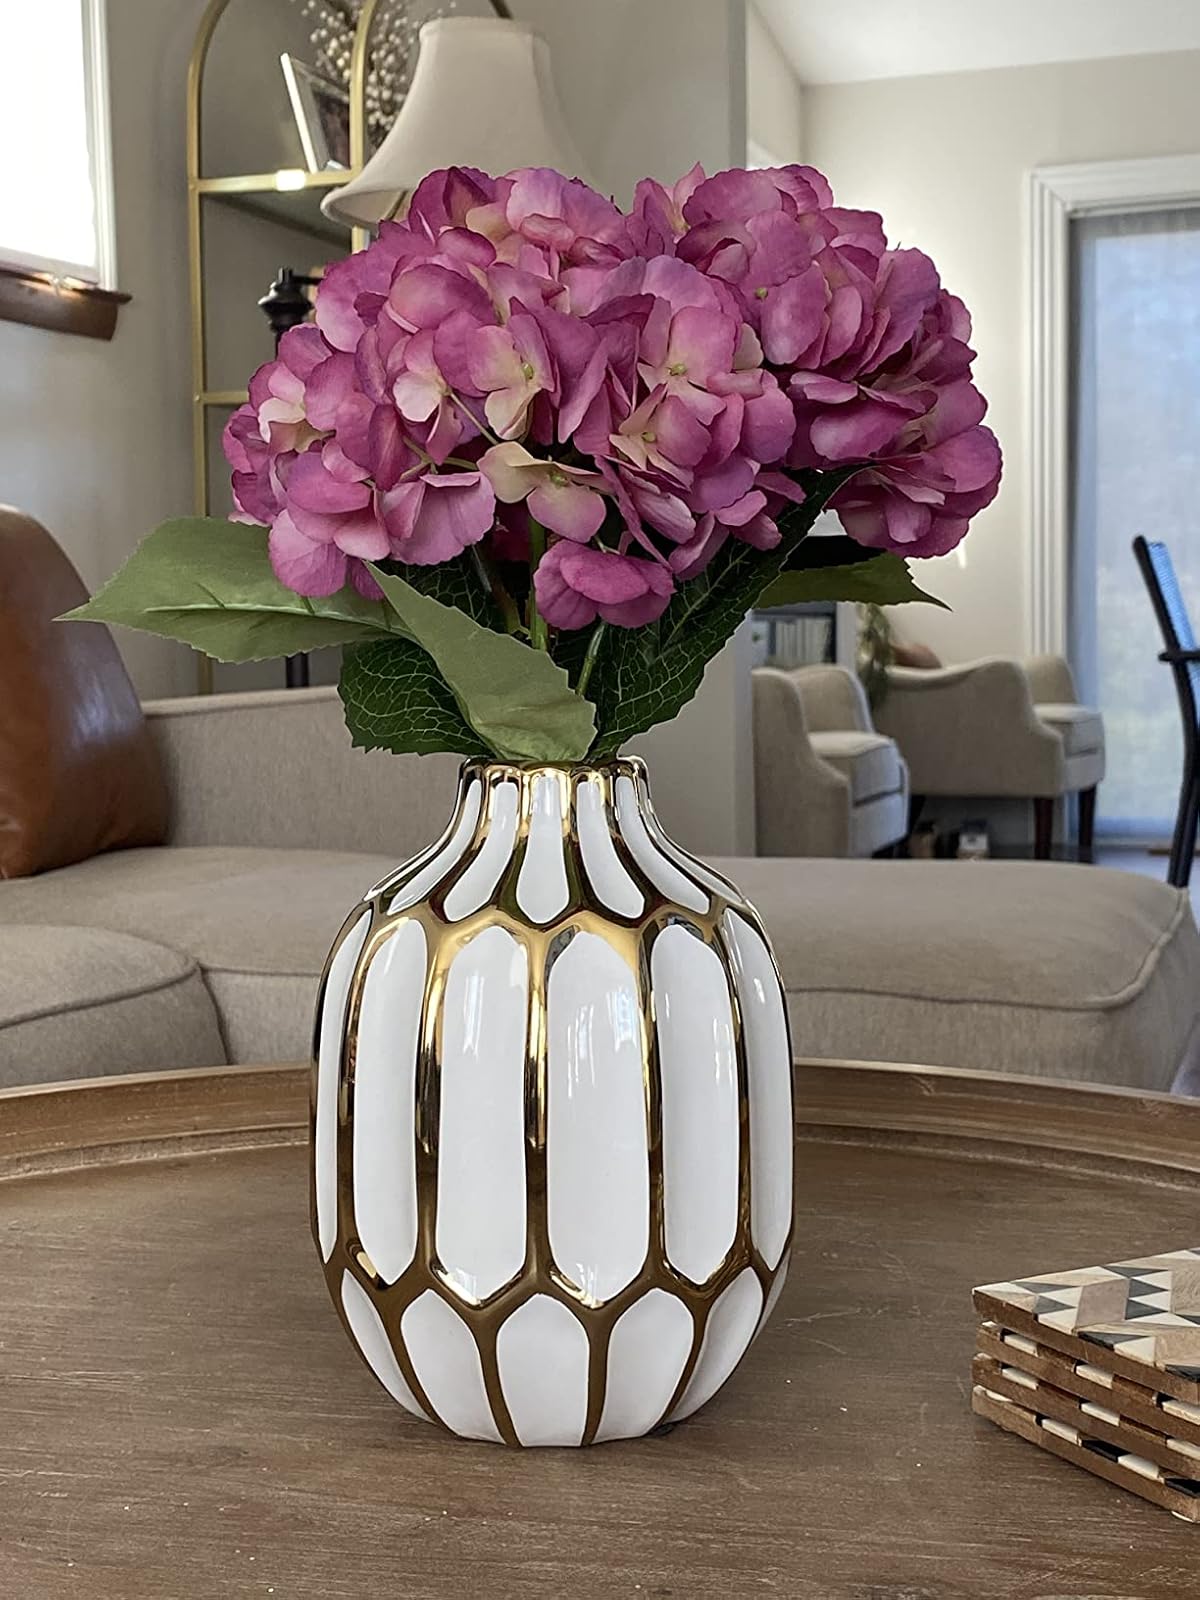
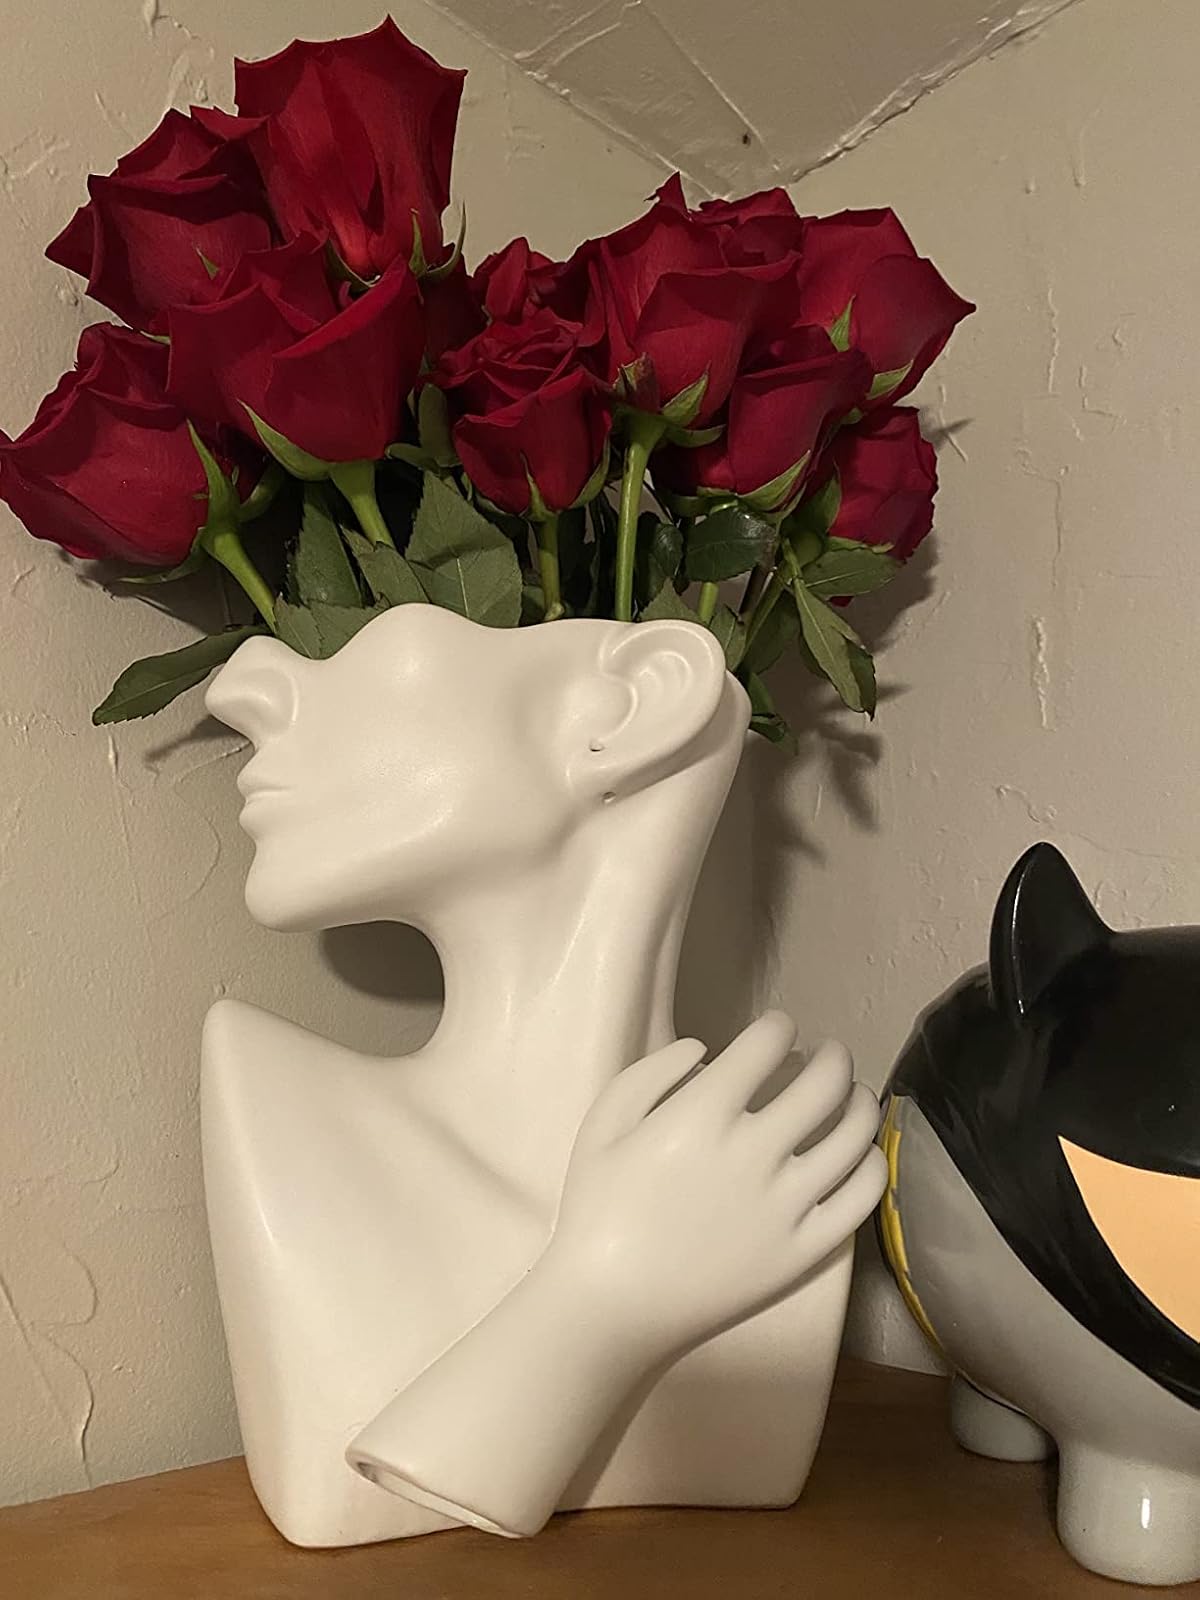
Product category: vase
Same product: no